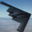
Label: airplane